Intramolecular Diels–Alder cycloaddition

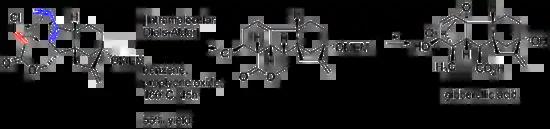
An intramolecular Diels-Alder reaction was one of the steps in a total synthesis of gibberellic acid. Colour-coding: diene is blue, dienophile is red

Intramolecular Diels-Alder cycloaddition has been used in total synthesis. Through this reaction polycyclic compounds can be accessed with high stereoselectivity. The following potential drugs have been synthesized using the intramolecular Diels-Alder reaction: salvinorin A, himbacine, and solanapyrone A.